Nursultan Nazarbayev

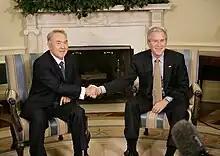
Nazarbayev with U.S. President George W. Bush at the White House in September 2006

On 7 October 1998, a number of amendments were made to the Constitution of Kazakhstan in which the term of office of the president was increased from 5 to 7 years as well as term limits. The changes also removed restriction on the maximum required age of a presidential candidate. The following day on 8 October, Nazarbayev signed decree setting the election date for January 1999. He was reelected for second term by winning 81% of the vote in the first round, defeating his main challenger and former Supreme Council chairman Serikbolsyn Abdildin. Abdildin himself in response refused to acknowledge the official results, insisting that they were falsified.